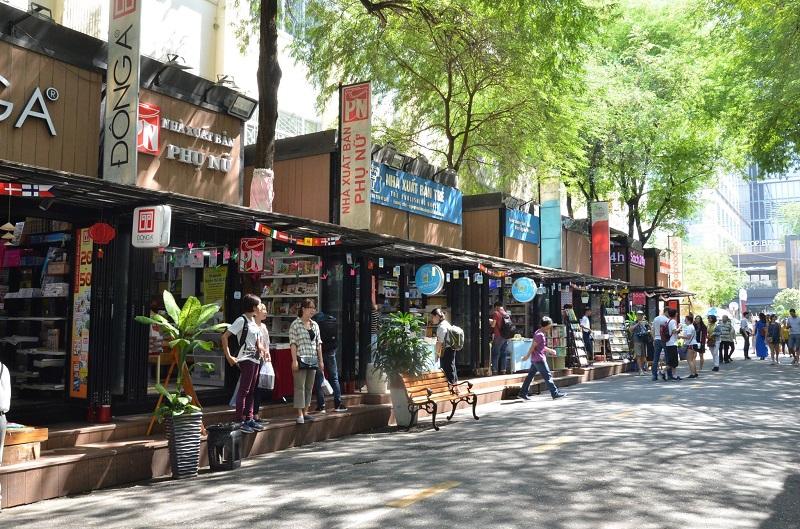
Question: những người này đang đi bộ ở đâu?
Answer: ở đường sách